Pavlo Matvienko

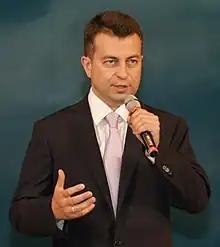
Matvienko in 2008

Pavlo Volodymyrovych Matvienko (born 6 August 1973) is a Ukrainian politician and entrepreneur who is the chairman of the All-Ukrainian Union "Democrats" since March 2001, and a member of the 4th Ukrainian Verkhovna Rada from 2002 to 2006.